Chu 13

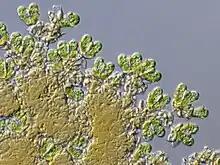
"Botryococcus braunii"

CHU 13 includes essential minerals and trace elements that are required by algae for growth, but does not include a carbon source and so is only appropriate for growth of phototrophs. It can be prepared as either a liquid medium or as an agar medium.